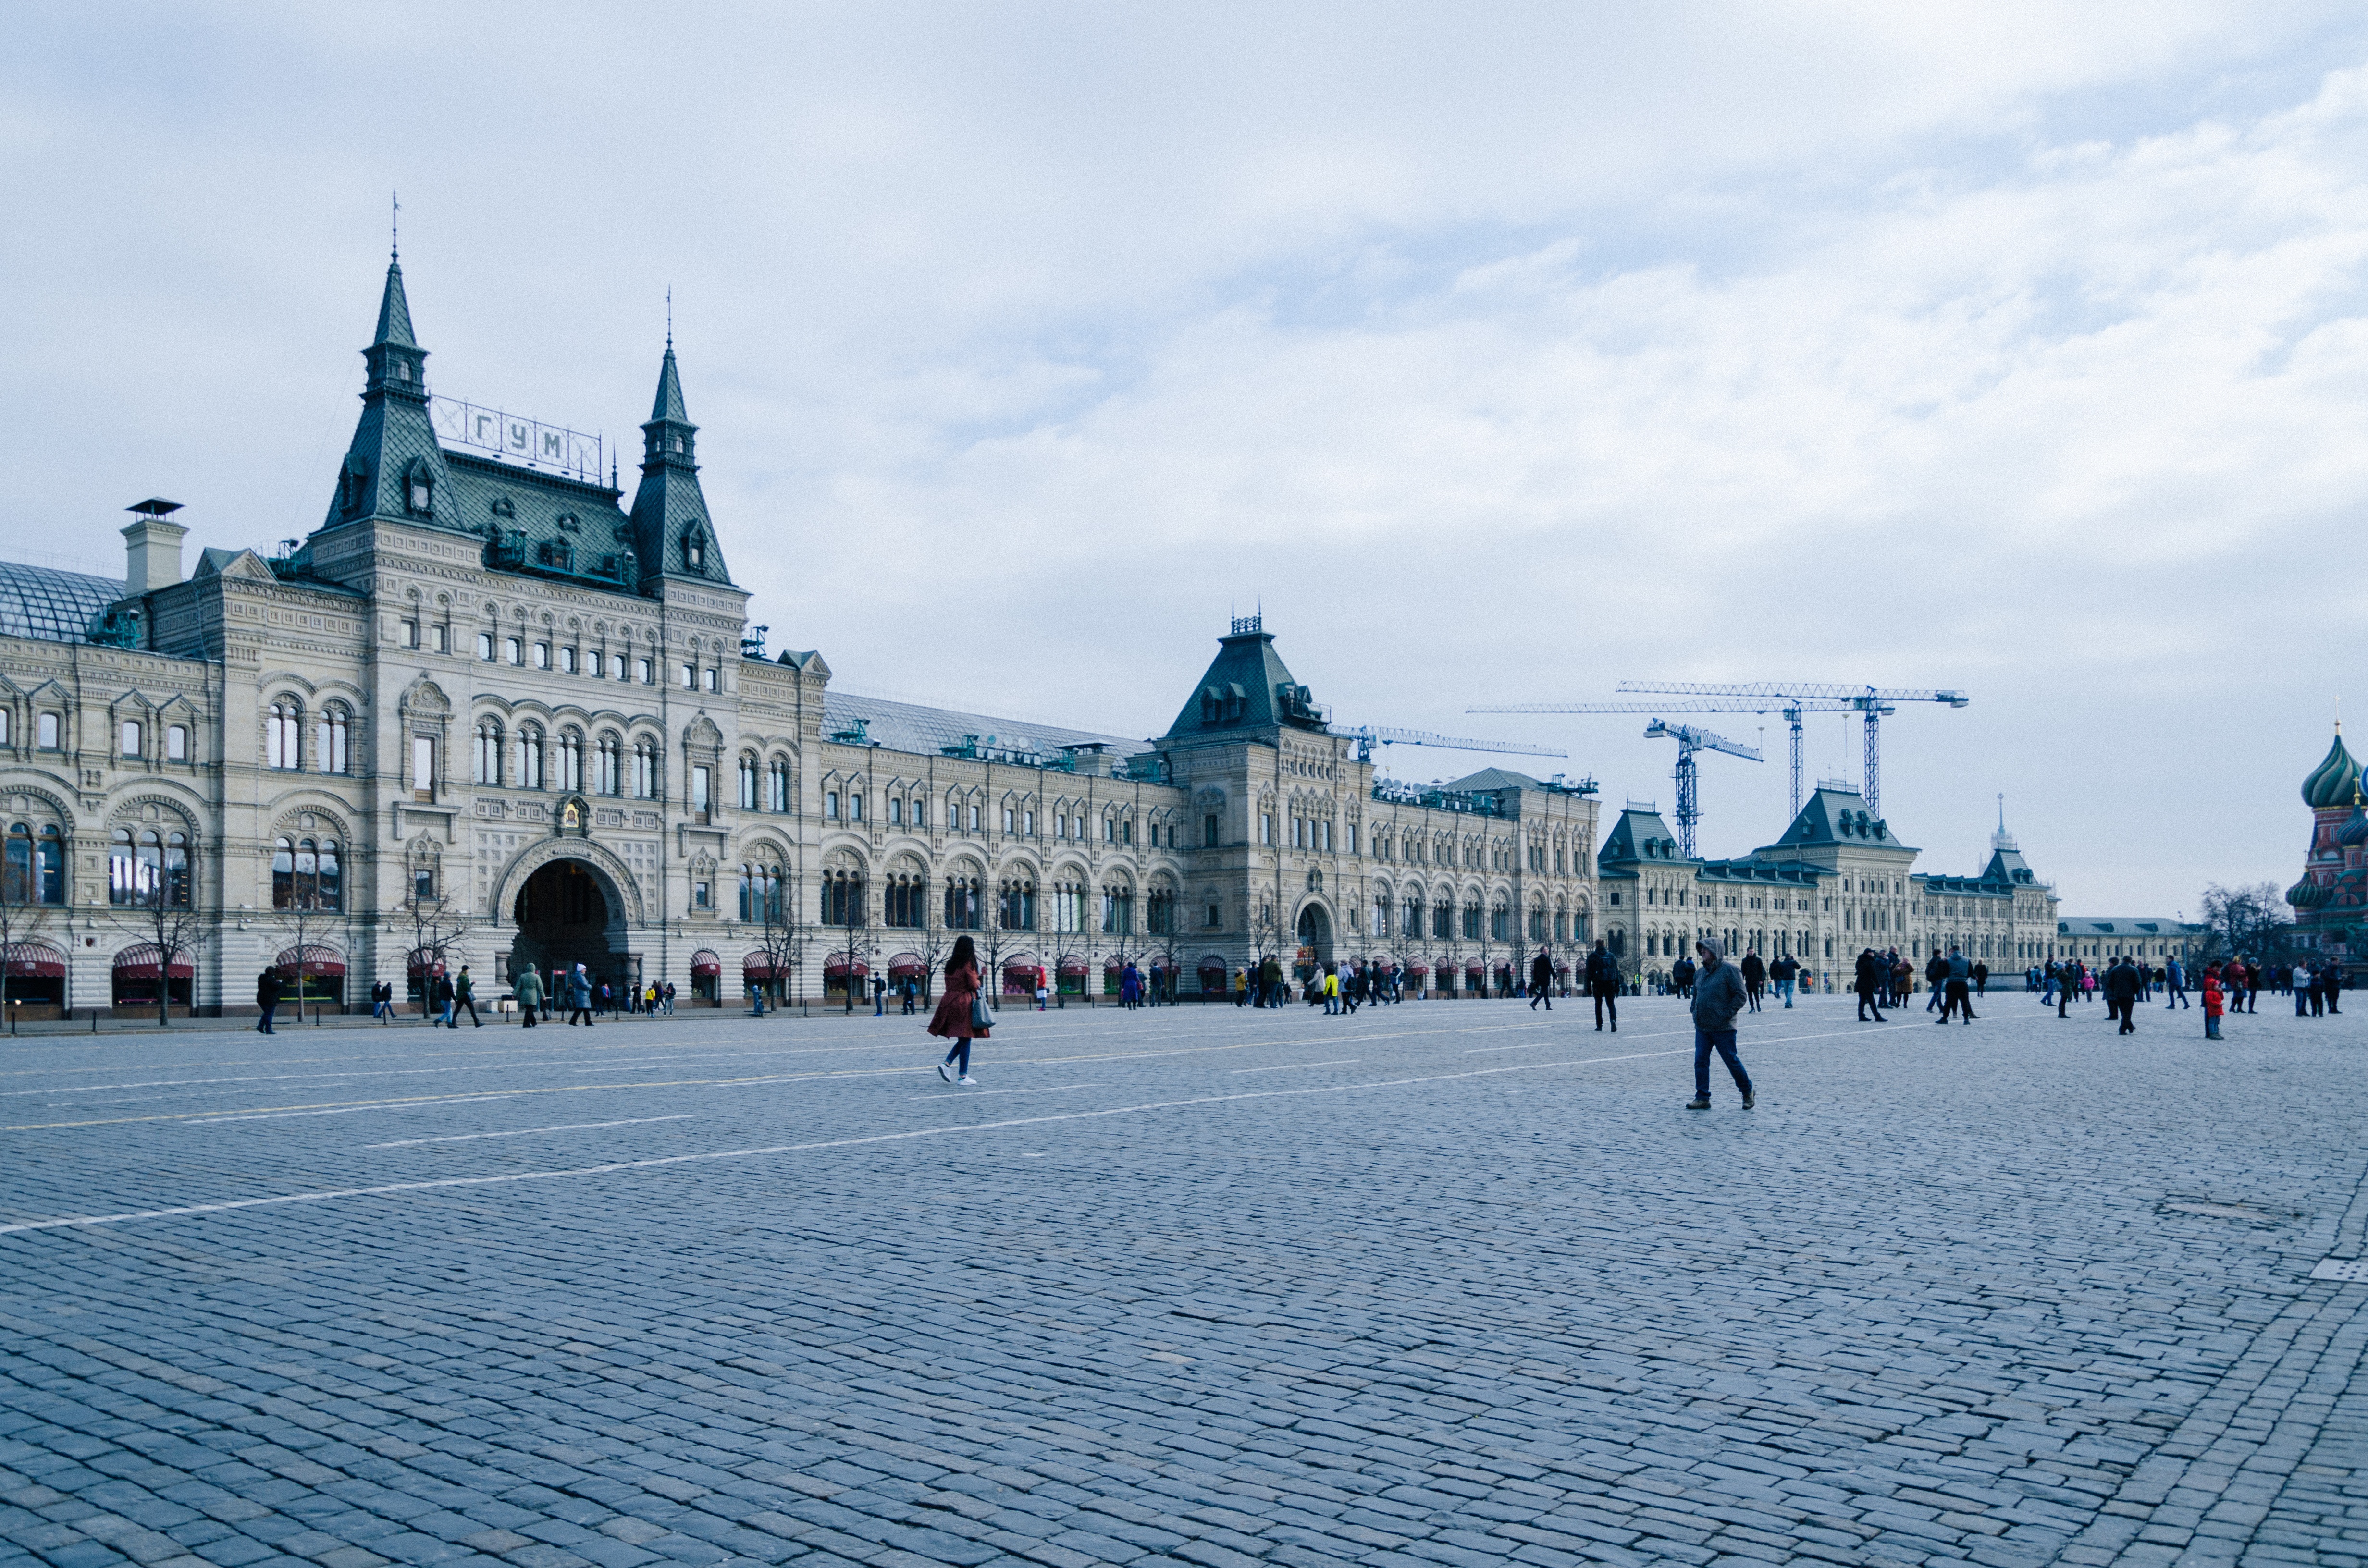
sea, winter, architecture, building, palace, city, cityscape, vacation, travel, sight, landmark, tourism, gum, history, town square, moscow, russia, historic architecture, showplace, red square